Manu Maʻu

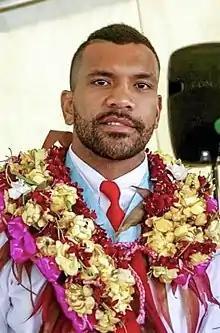
Ma'u representing Tonga in 2017

A reformed man with a young family of his own, Ma'u was eager to put his past behind him and make the most of his opportunity with the Eels. Ma'u said "I want to repay Parramatta for their faith," "I want to build a future. I want my partner Alisi and my kids [Melino and Levi] to be proud of me and I want my family to realise I'm not that naughty boy that caused them pain."